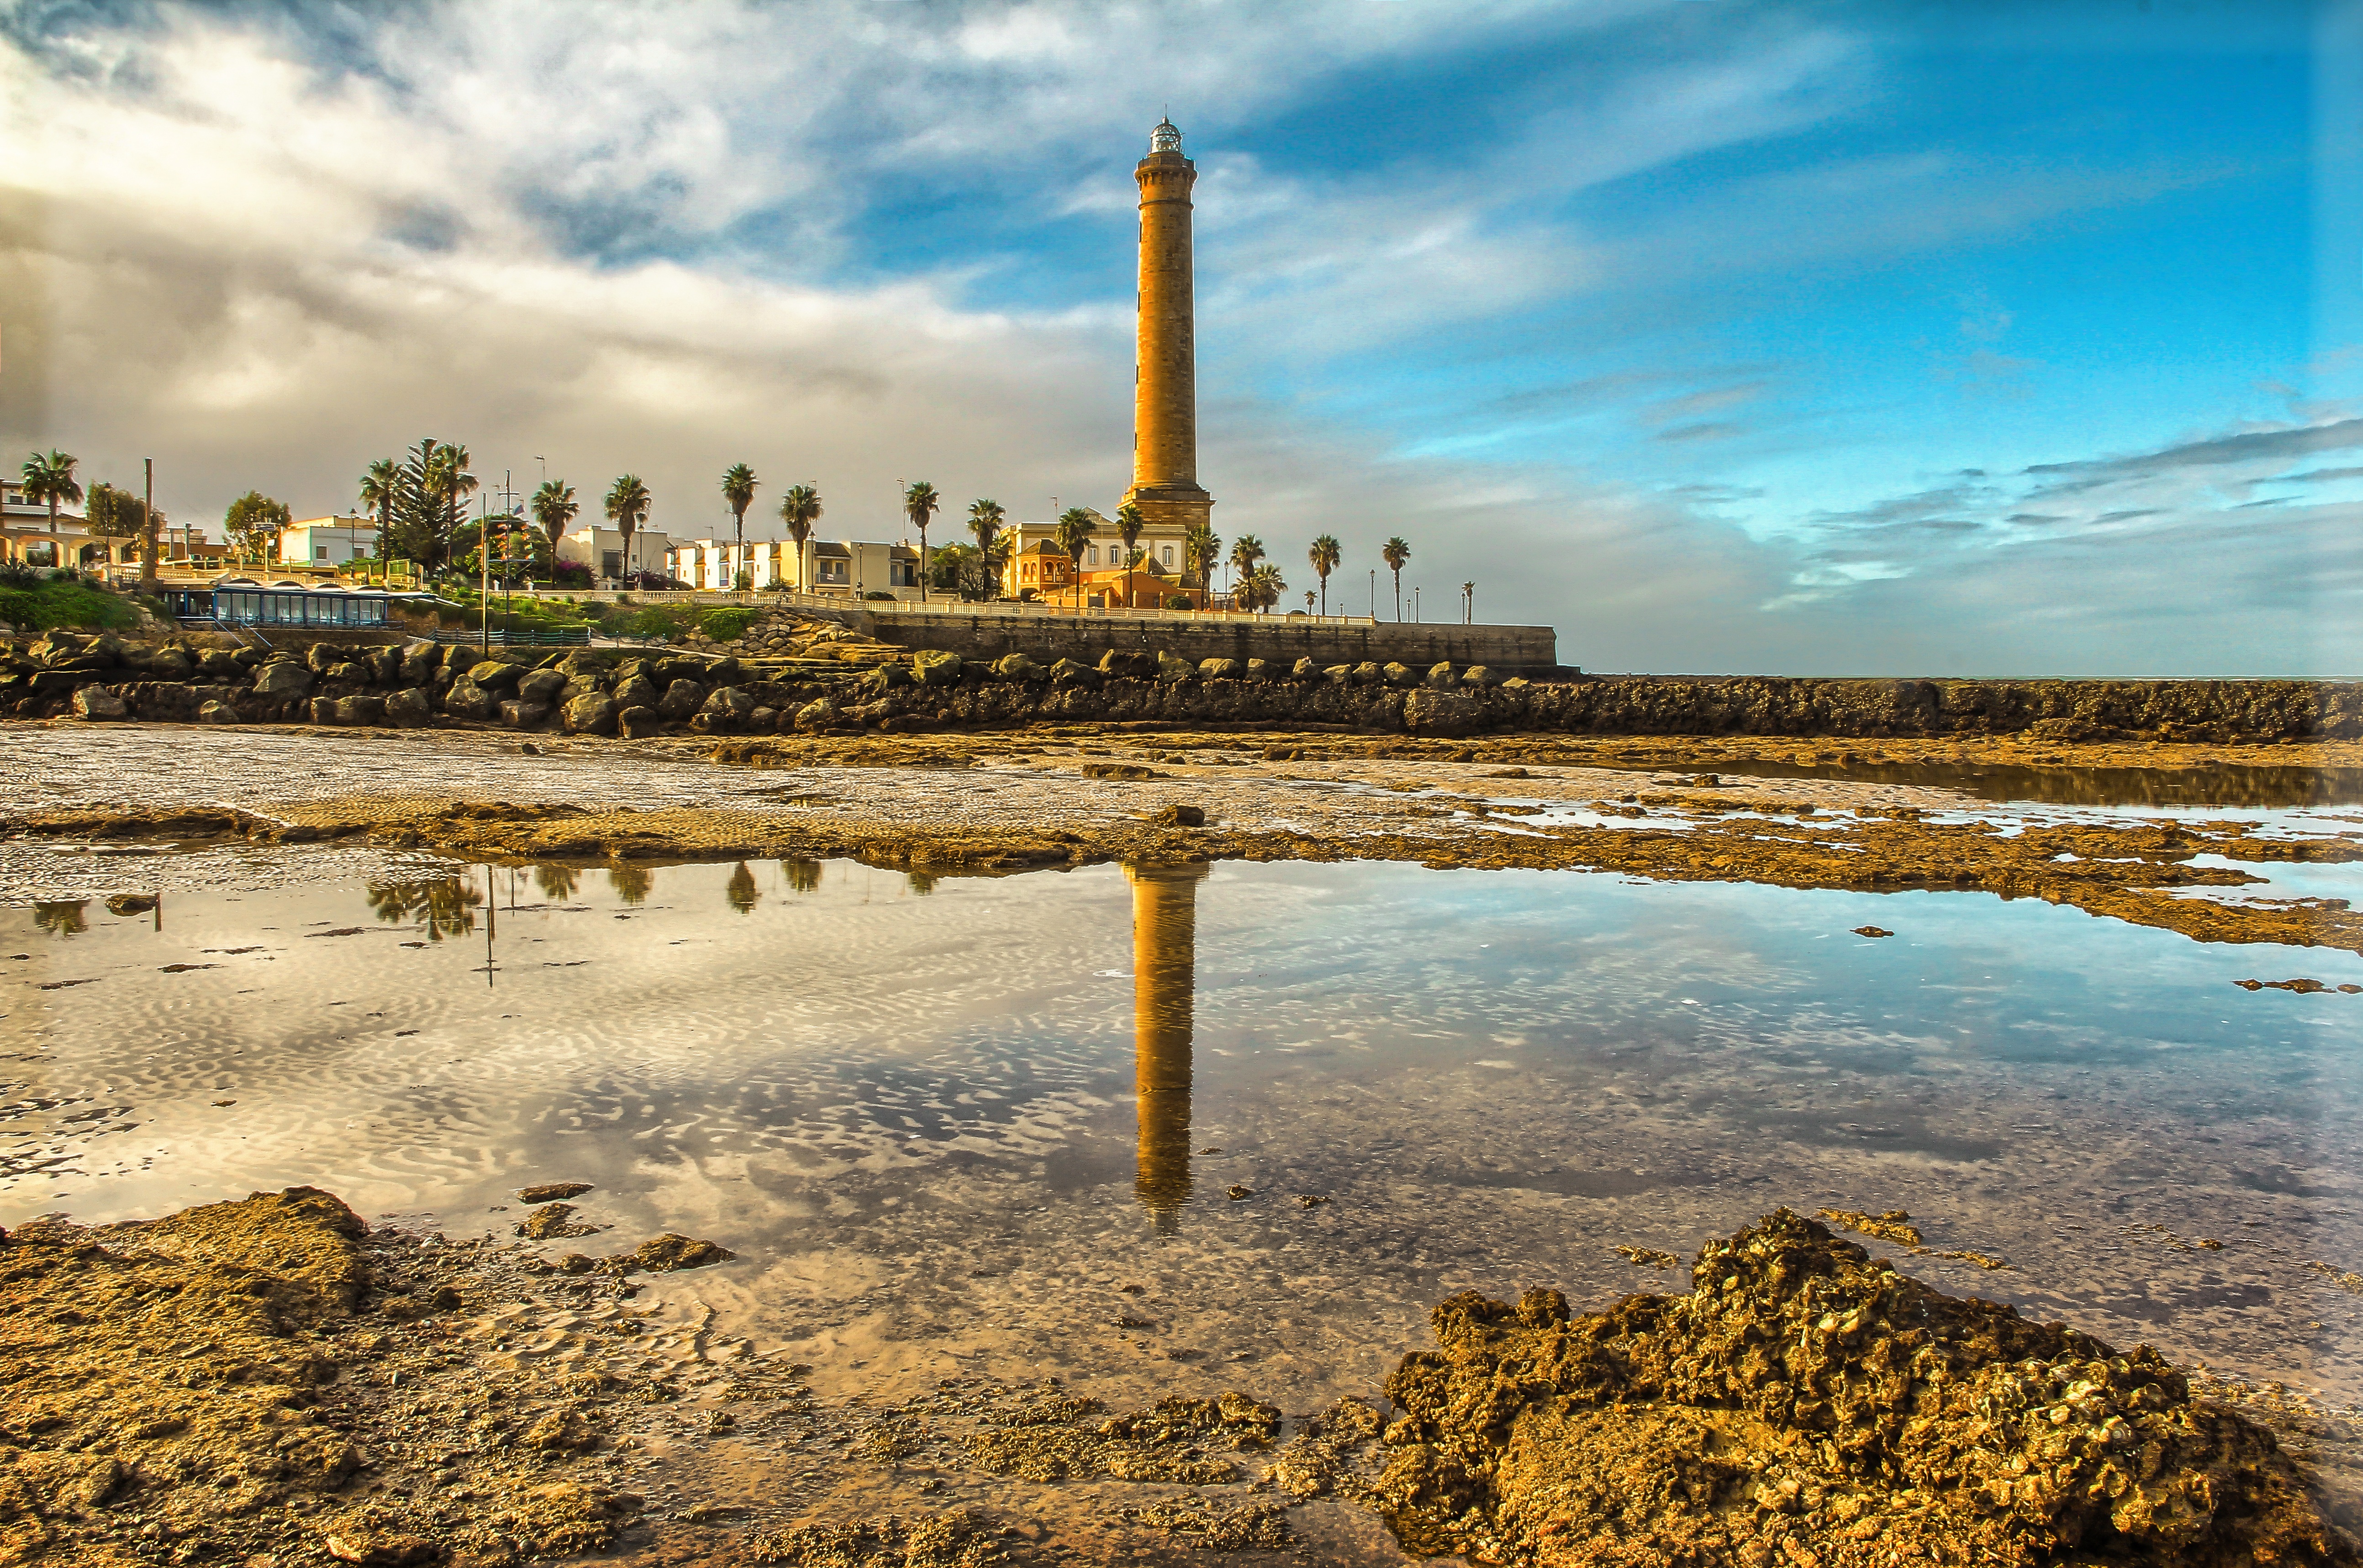
reflection, landmark, water, horizon, sea, tower, shore, coast, morning, cloud, landscape, evening, cityscape, ancient history, dusk, aerial photography, ruins